Cole Garner

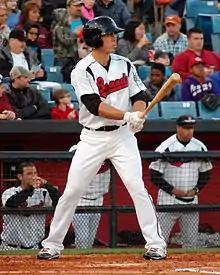
Garner playing for the Nashville Sounds in 2013.

Robert Cole Garner (born December 15, 1984) is an American former professional baseball outfielder. He played in Major League Baseball (MLB) for the Colorado Rockies in 2011.